Byron Bell

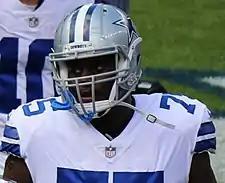
Bell with the Dallas Cowboys in 2017

Byron Michael Bell (born January 17, 1989) is a former American football offensive tackle. He played college football at New Mexico, and was signed by the Carolina Panthers as an undrafted free agent in 2011.